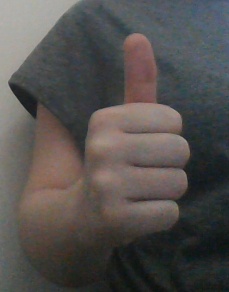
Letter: aleff